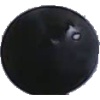
Label: blue_grape